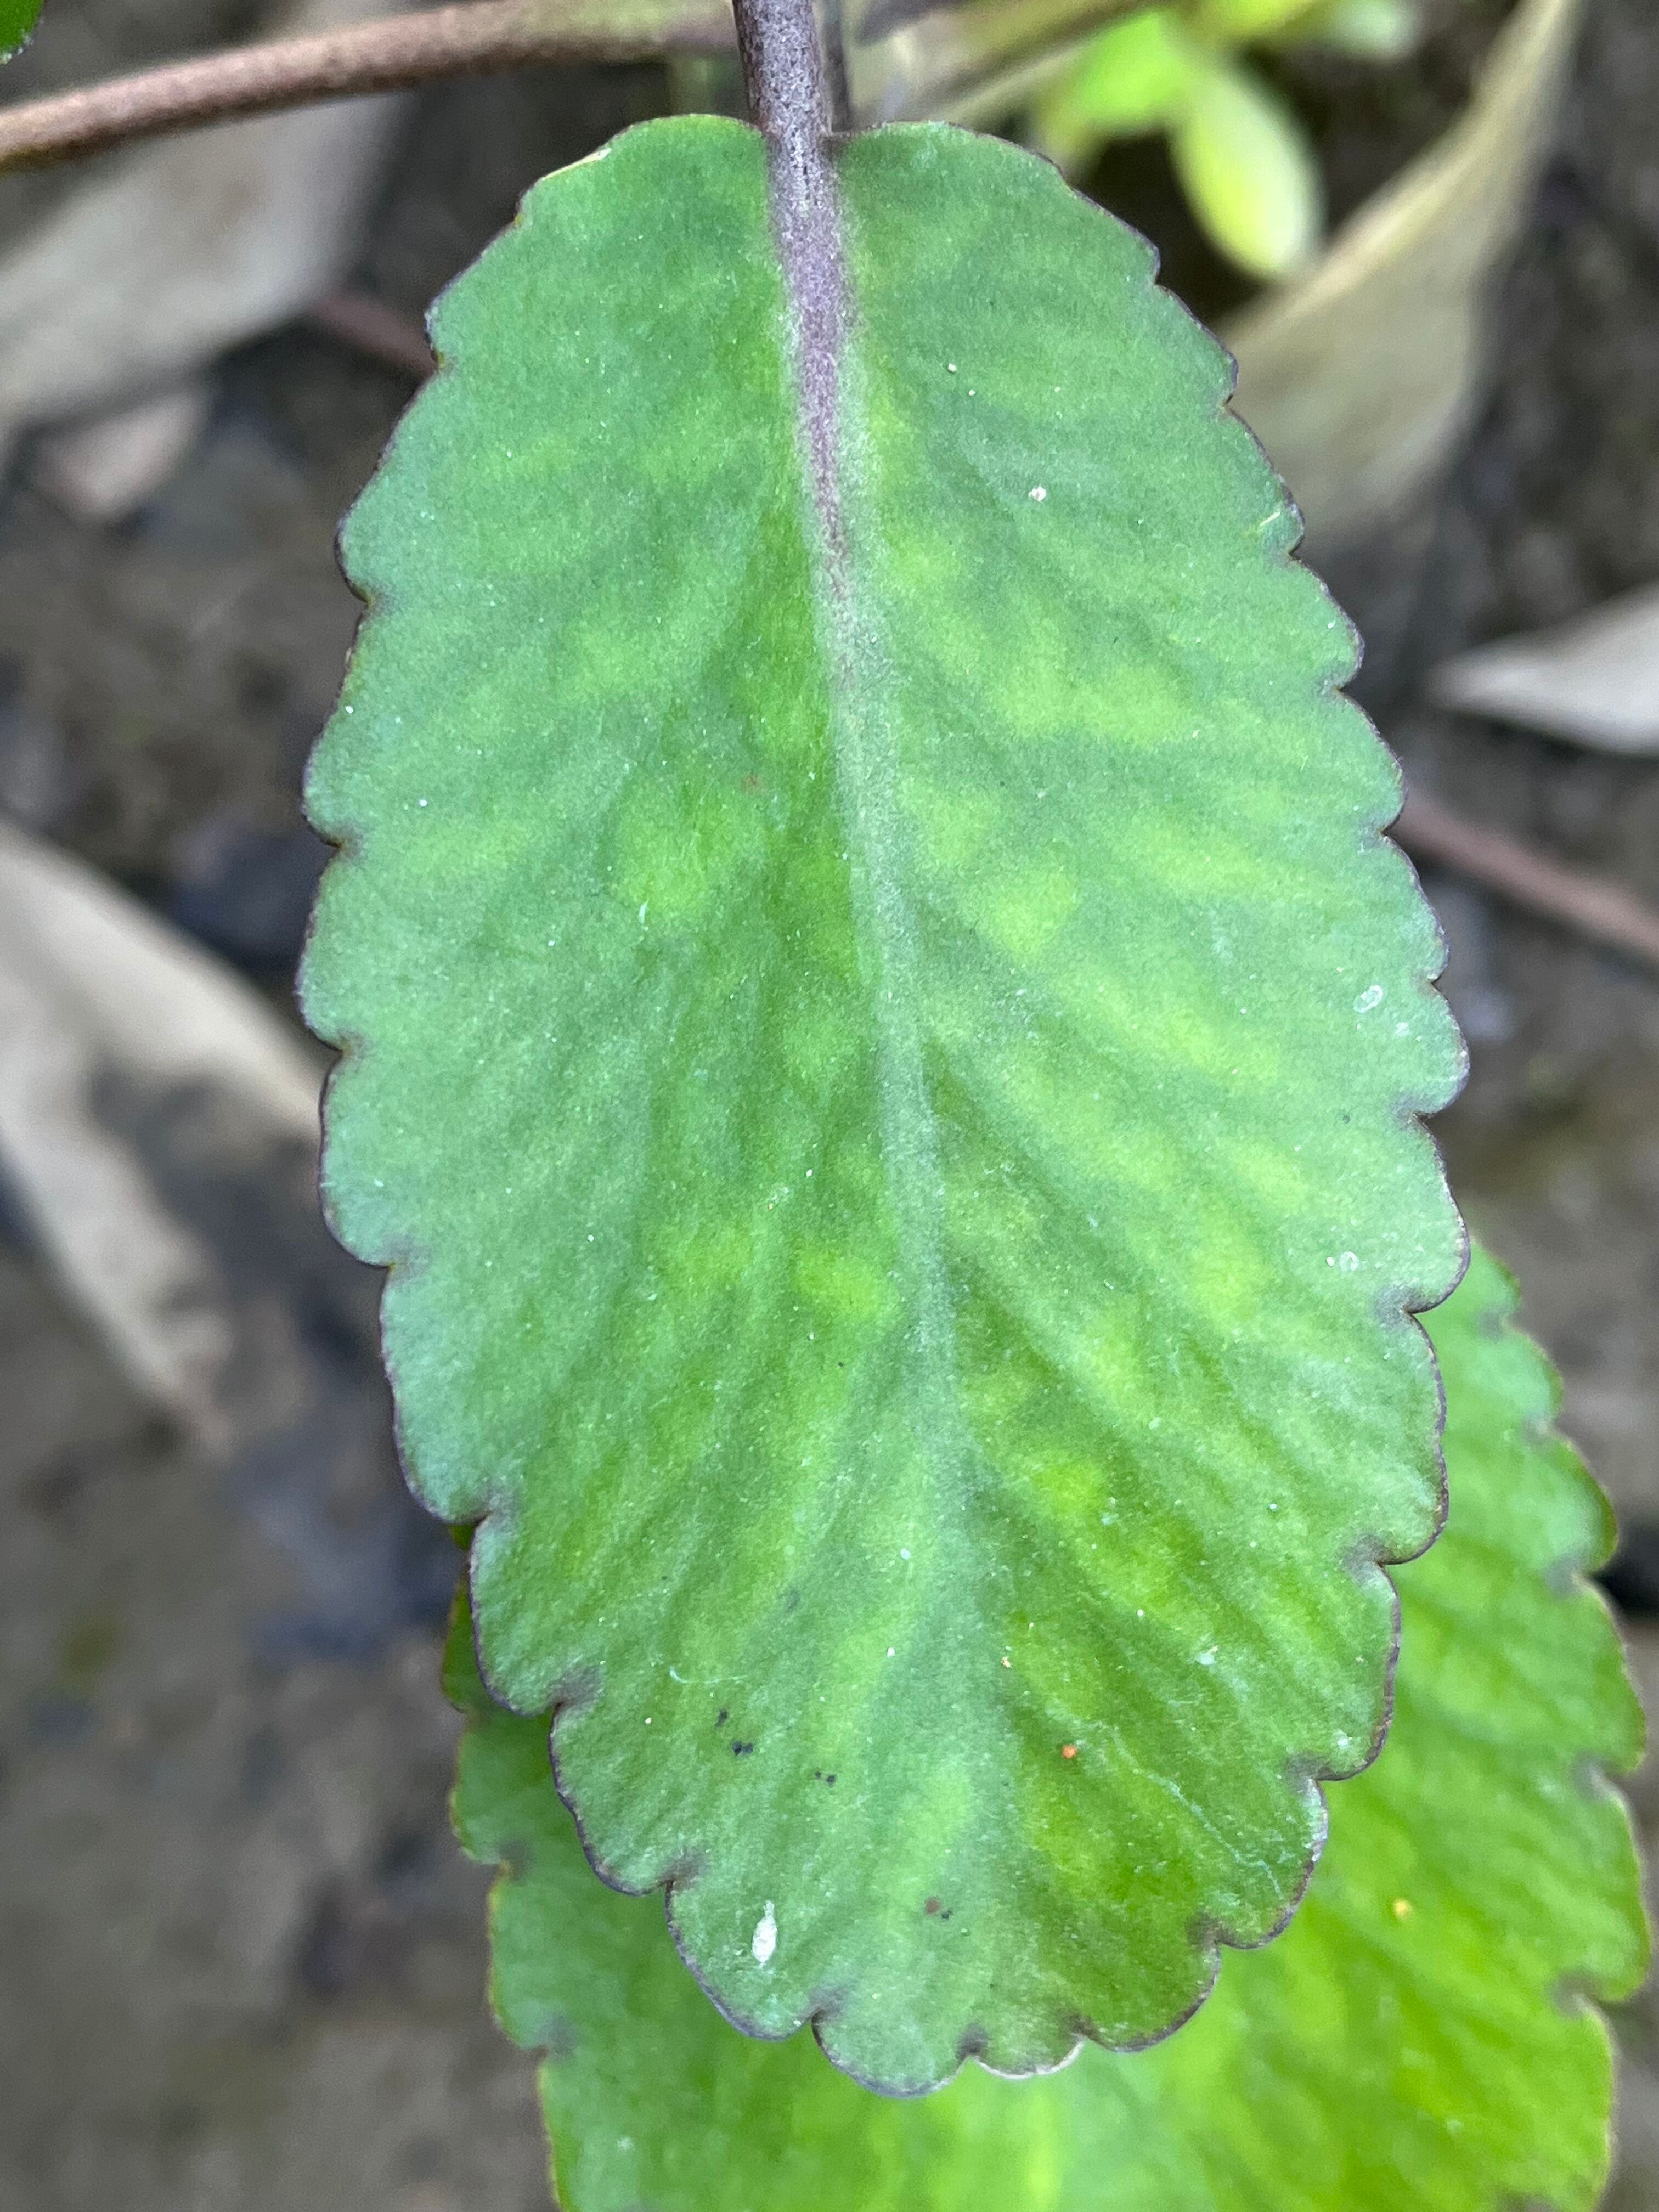
Plant species: kalanchoe-pinnata